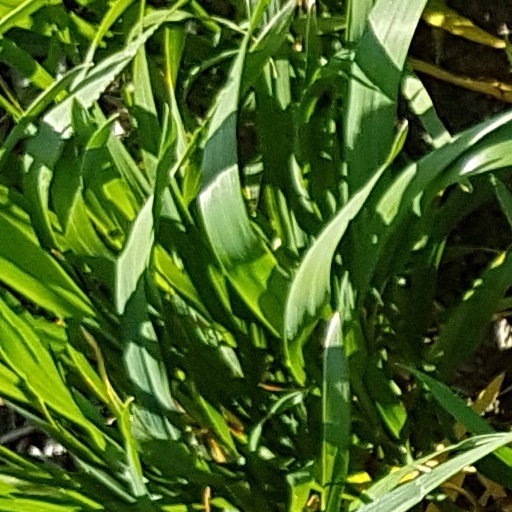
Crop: wheat